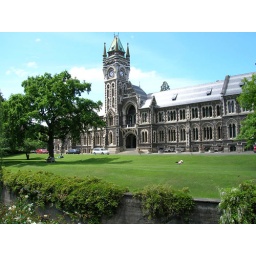
140ejuot clock tower on campus, photo supplied by uot uni